Melissa Haney

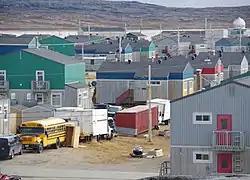
Haney's hometown of Inukjuak, in northern Quebec

Haney was born in 1981. She spent her early years in the community of Inukjuak on the shores of Hudson Bay, and as a child, Haney loved going to visit the airport. Planes were an ordinary form of transportation in Haney's community, necessary for travelling to dental and medical appointments in other communities.